Ayers Rock (band)

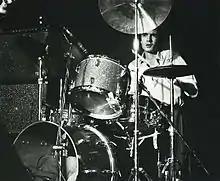
Stuart is seated behind and obscured by his kit. He is looking forward, a drumstick is visible in his left hand.

In 1977 Brown and Doyle re-formed Ayers Rock with Bermuda-born Keith Caisey on percussion, Joe Tattersall (formerly of Healing Force and the Barry Leef Band) on drums, and John Young (formerly of Leo de Castro's eponymous group) on bass guitar. By 1978 Brown, Caisey and Doyle were joined by Andy Cowan (formerly of Madder Lake) on keyboards and vocals, Steve Hogg (formerly of Bakery) on bass guitar, and Hamish Stuart on drums. In March 1980 the band released another single, "On the Avenue", followed in May by their third LP – "Hotspell" – on their own Red Rock Records (distributed by RCA Records). Recorded at the Music Farm Studios in Byron Bay, it was engineered by former member Duncan McGuire.